Thrill Ride (film)

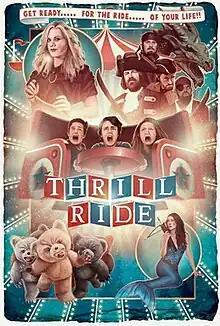
Film poster

Thrill Ride is a 2017 American adventure comedy film directed by Chris Parrish and starring Kristen Johnston, Lucas Jade Zumann and Tim Kazurinsky.